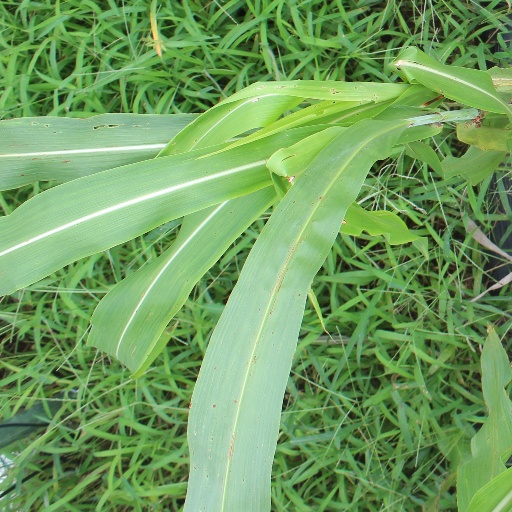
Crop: sorghum